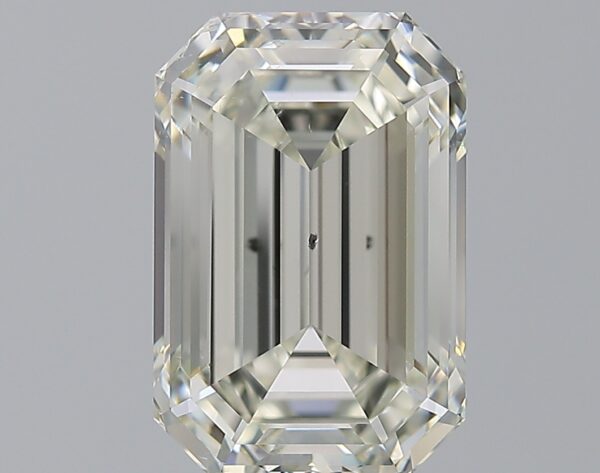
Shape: emerald
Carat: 5.01
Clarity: SI2
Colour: K
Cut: EX
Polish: EX
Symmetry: EX
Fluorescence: N
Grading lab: GIA
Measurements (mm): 12.04 x 7.99 x 5.3